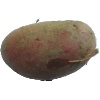
Label: red_potato